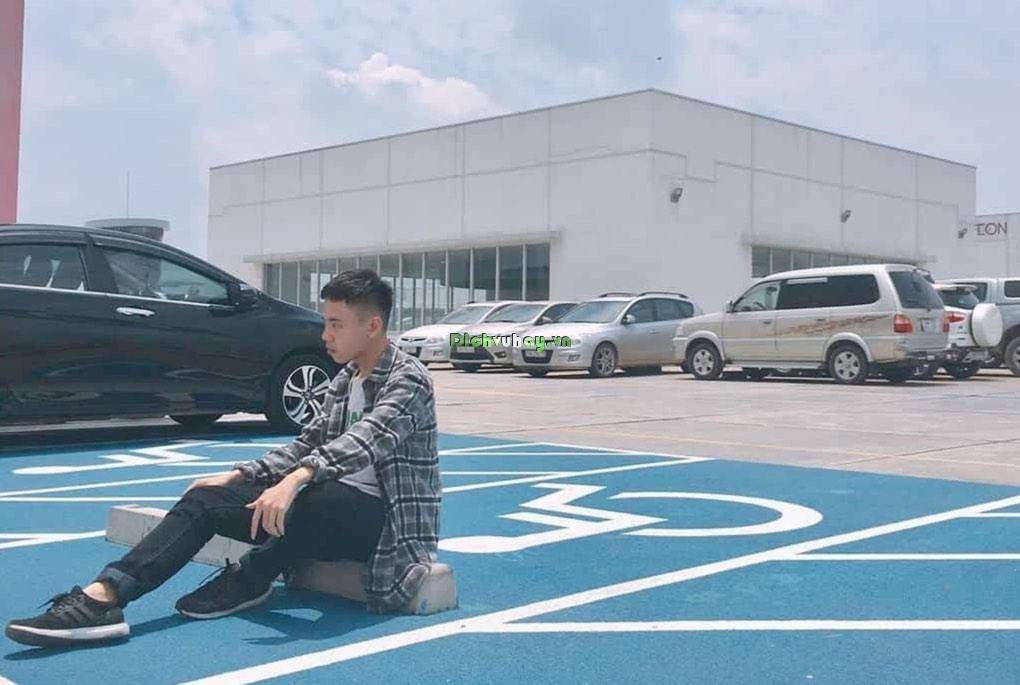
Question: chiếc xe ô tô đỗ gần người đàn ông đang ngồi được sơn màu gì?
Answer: màu đen